Roelof Kranenburg

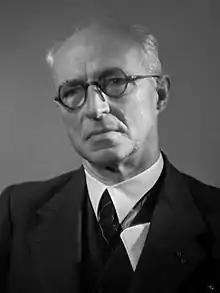
Kranenburg in 1946

Roelof Kranenburg (8 September 1880 – 27 December 1956) was a Dutch politician, lawyer and professor of constitutional law.